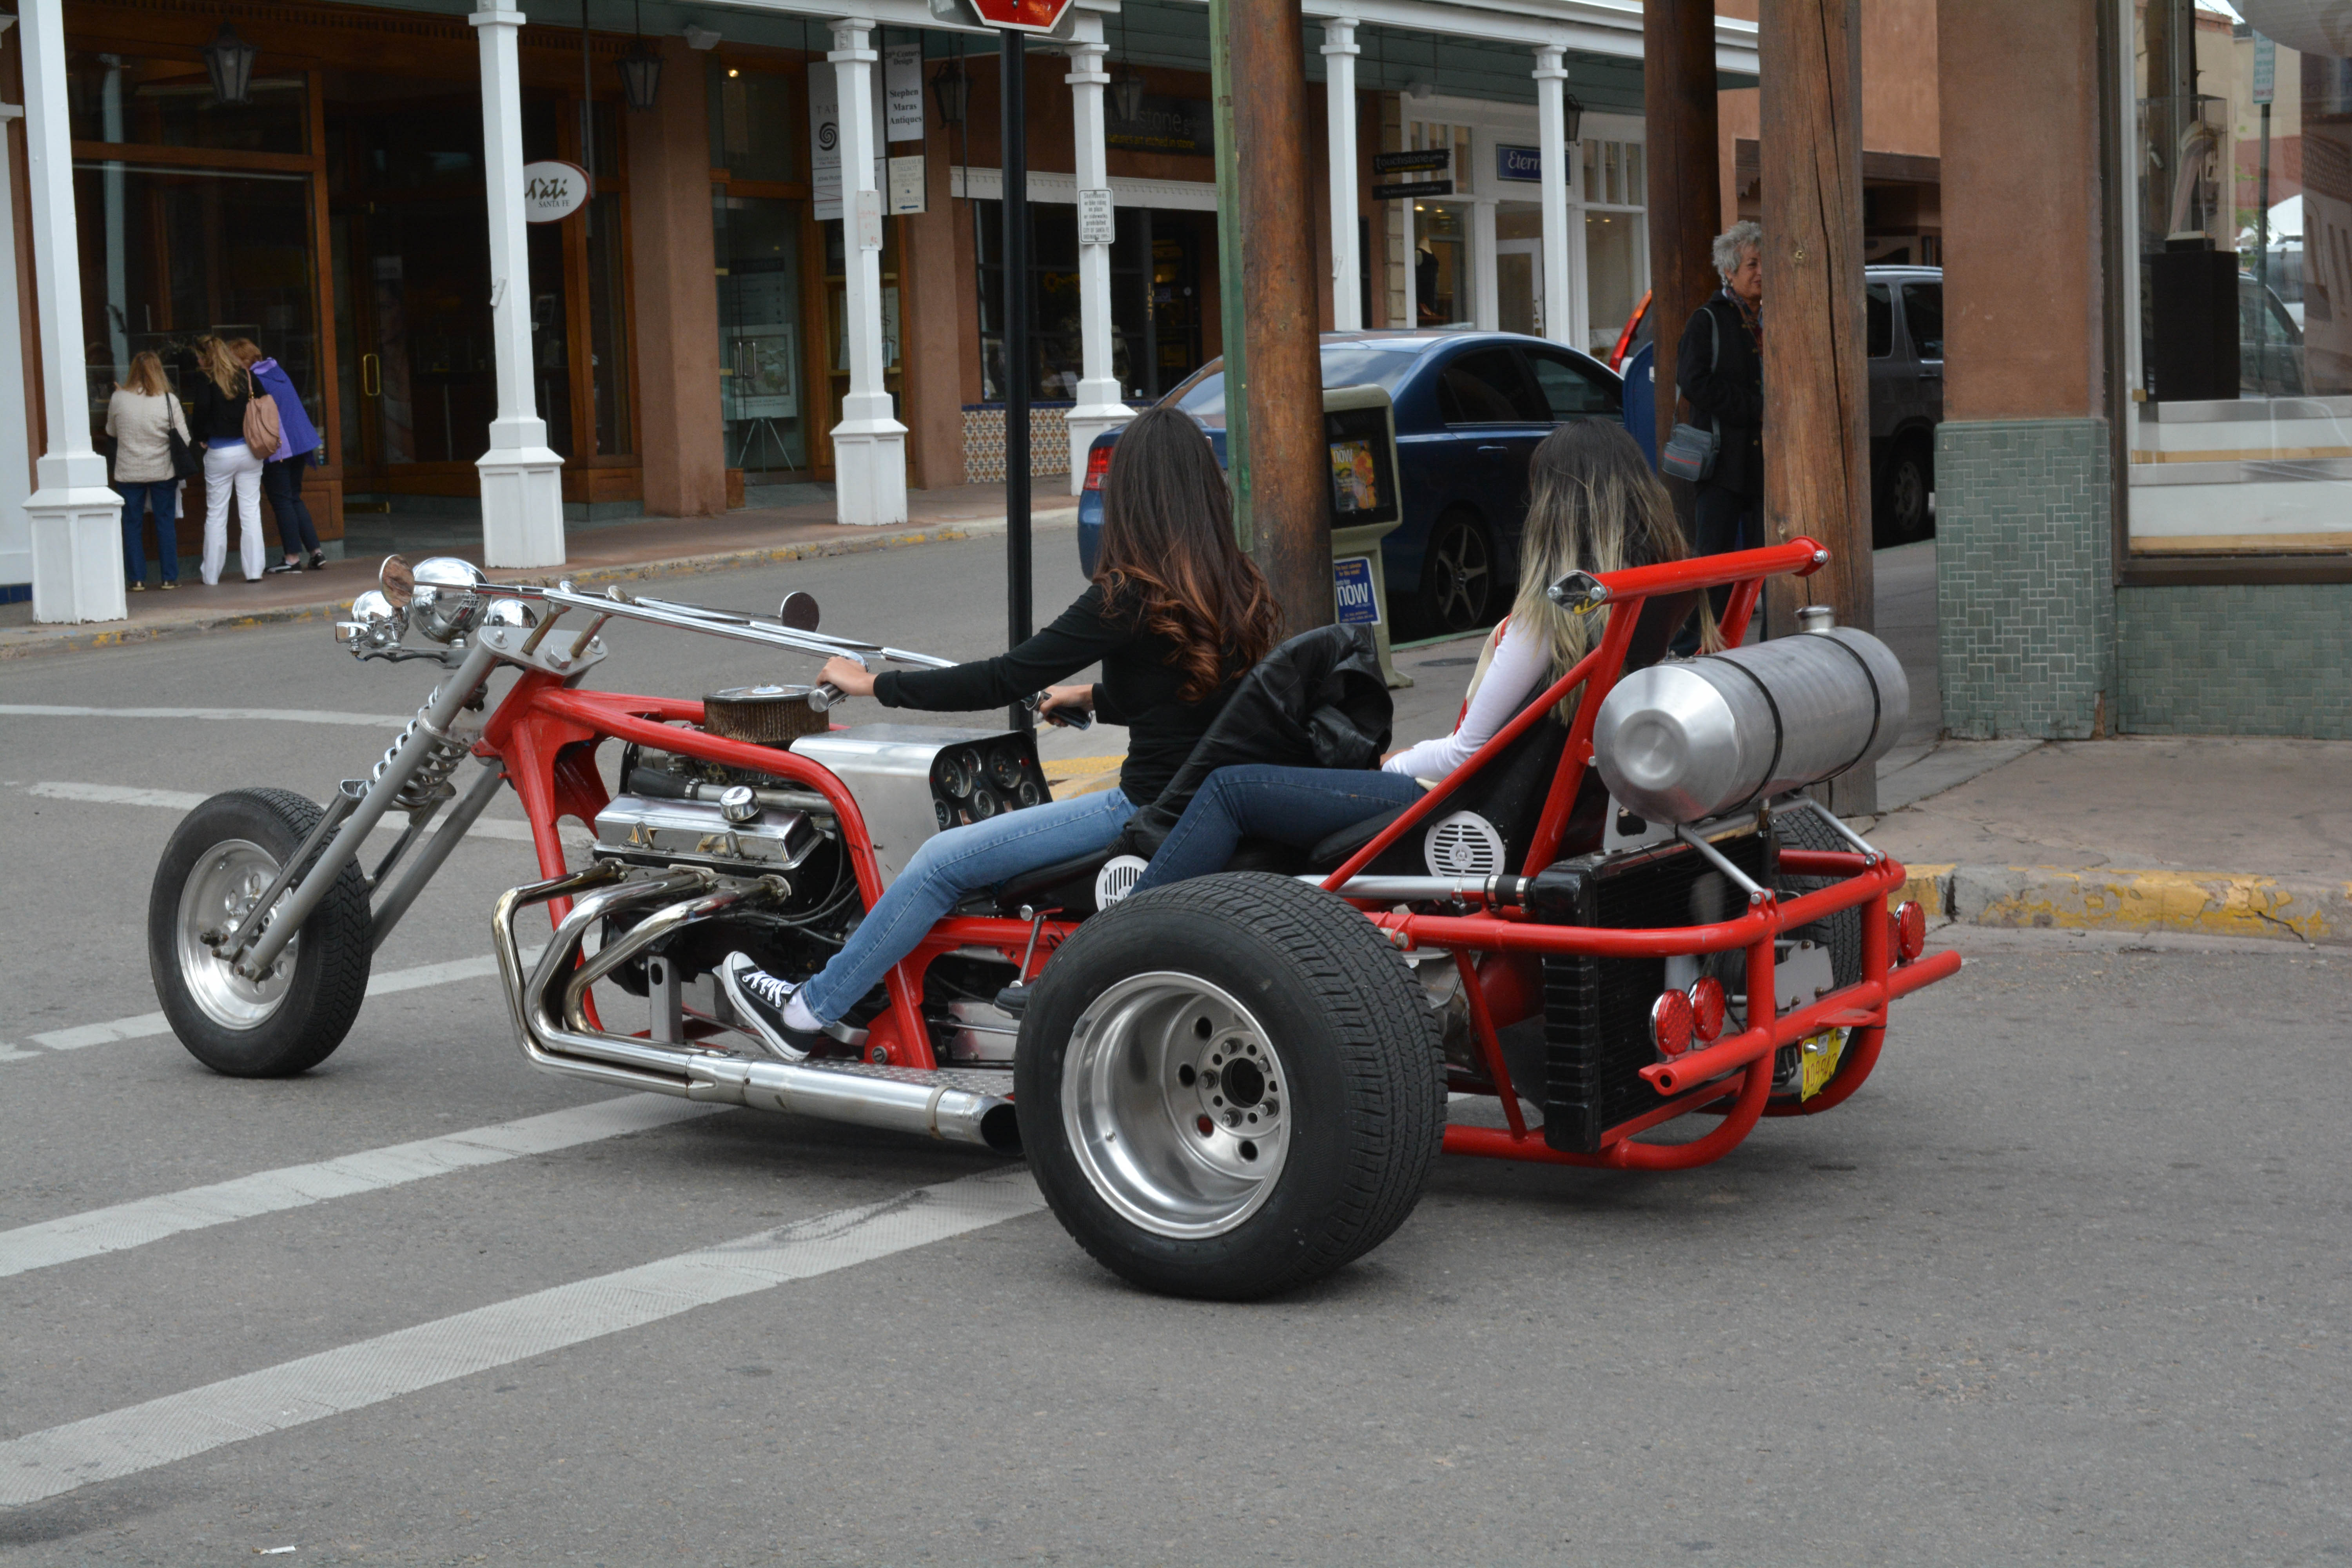
structure, car, vehicle, motorcycle, sports car, race, supercar, racing, race track, motorsport, go kart, kart racing, auto racing, sport venue